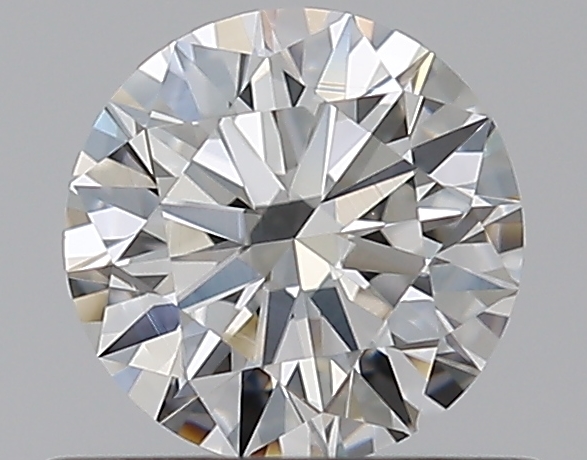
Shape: round
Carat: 0.5
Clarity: VVS2
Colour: G
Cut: EX
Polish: EX
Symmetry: EX
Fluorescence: N
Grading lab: GIA
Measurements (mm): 5.11 x 5.13 x 3.11